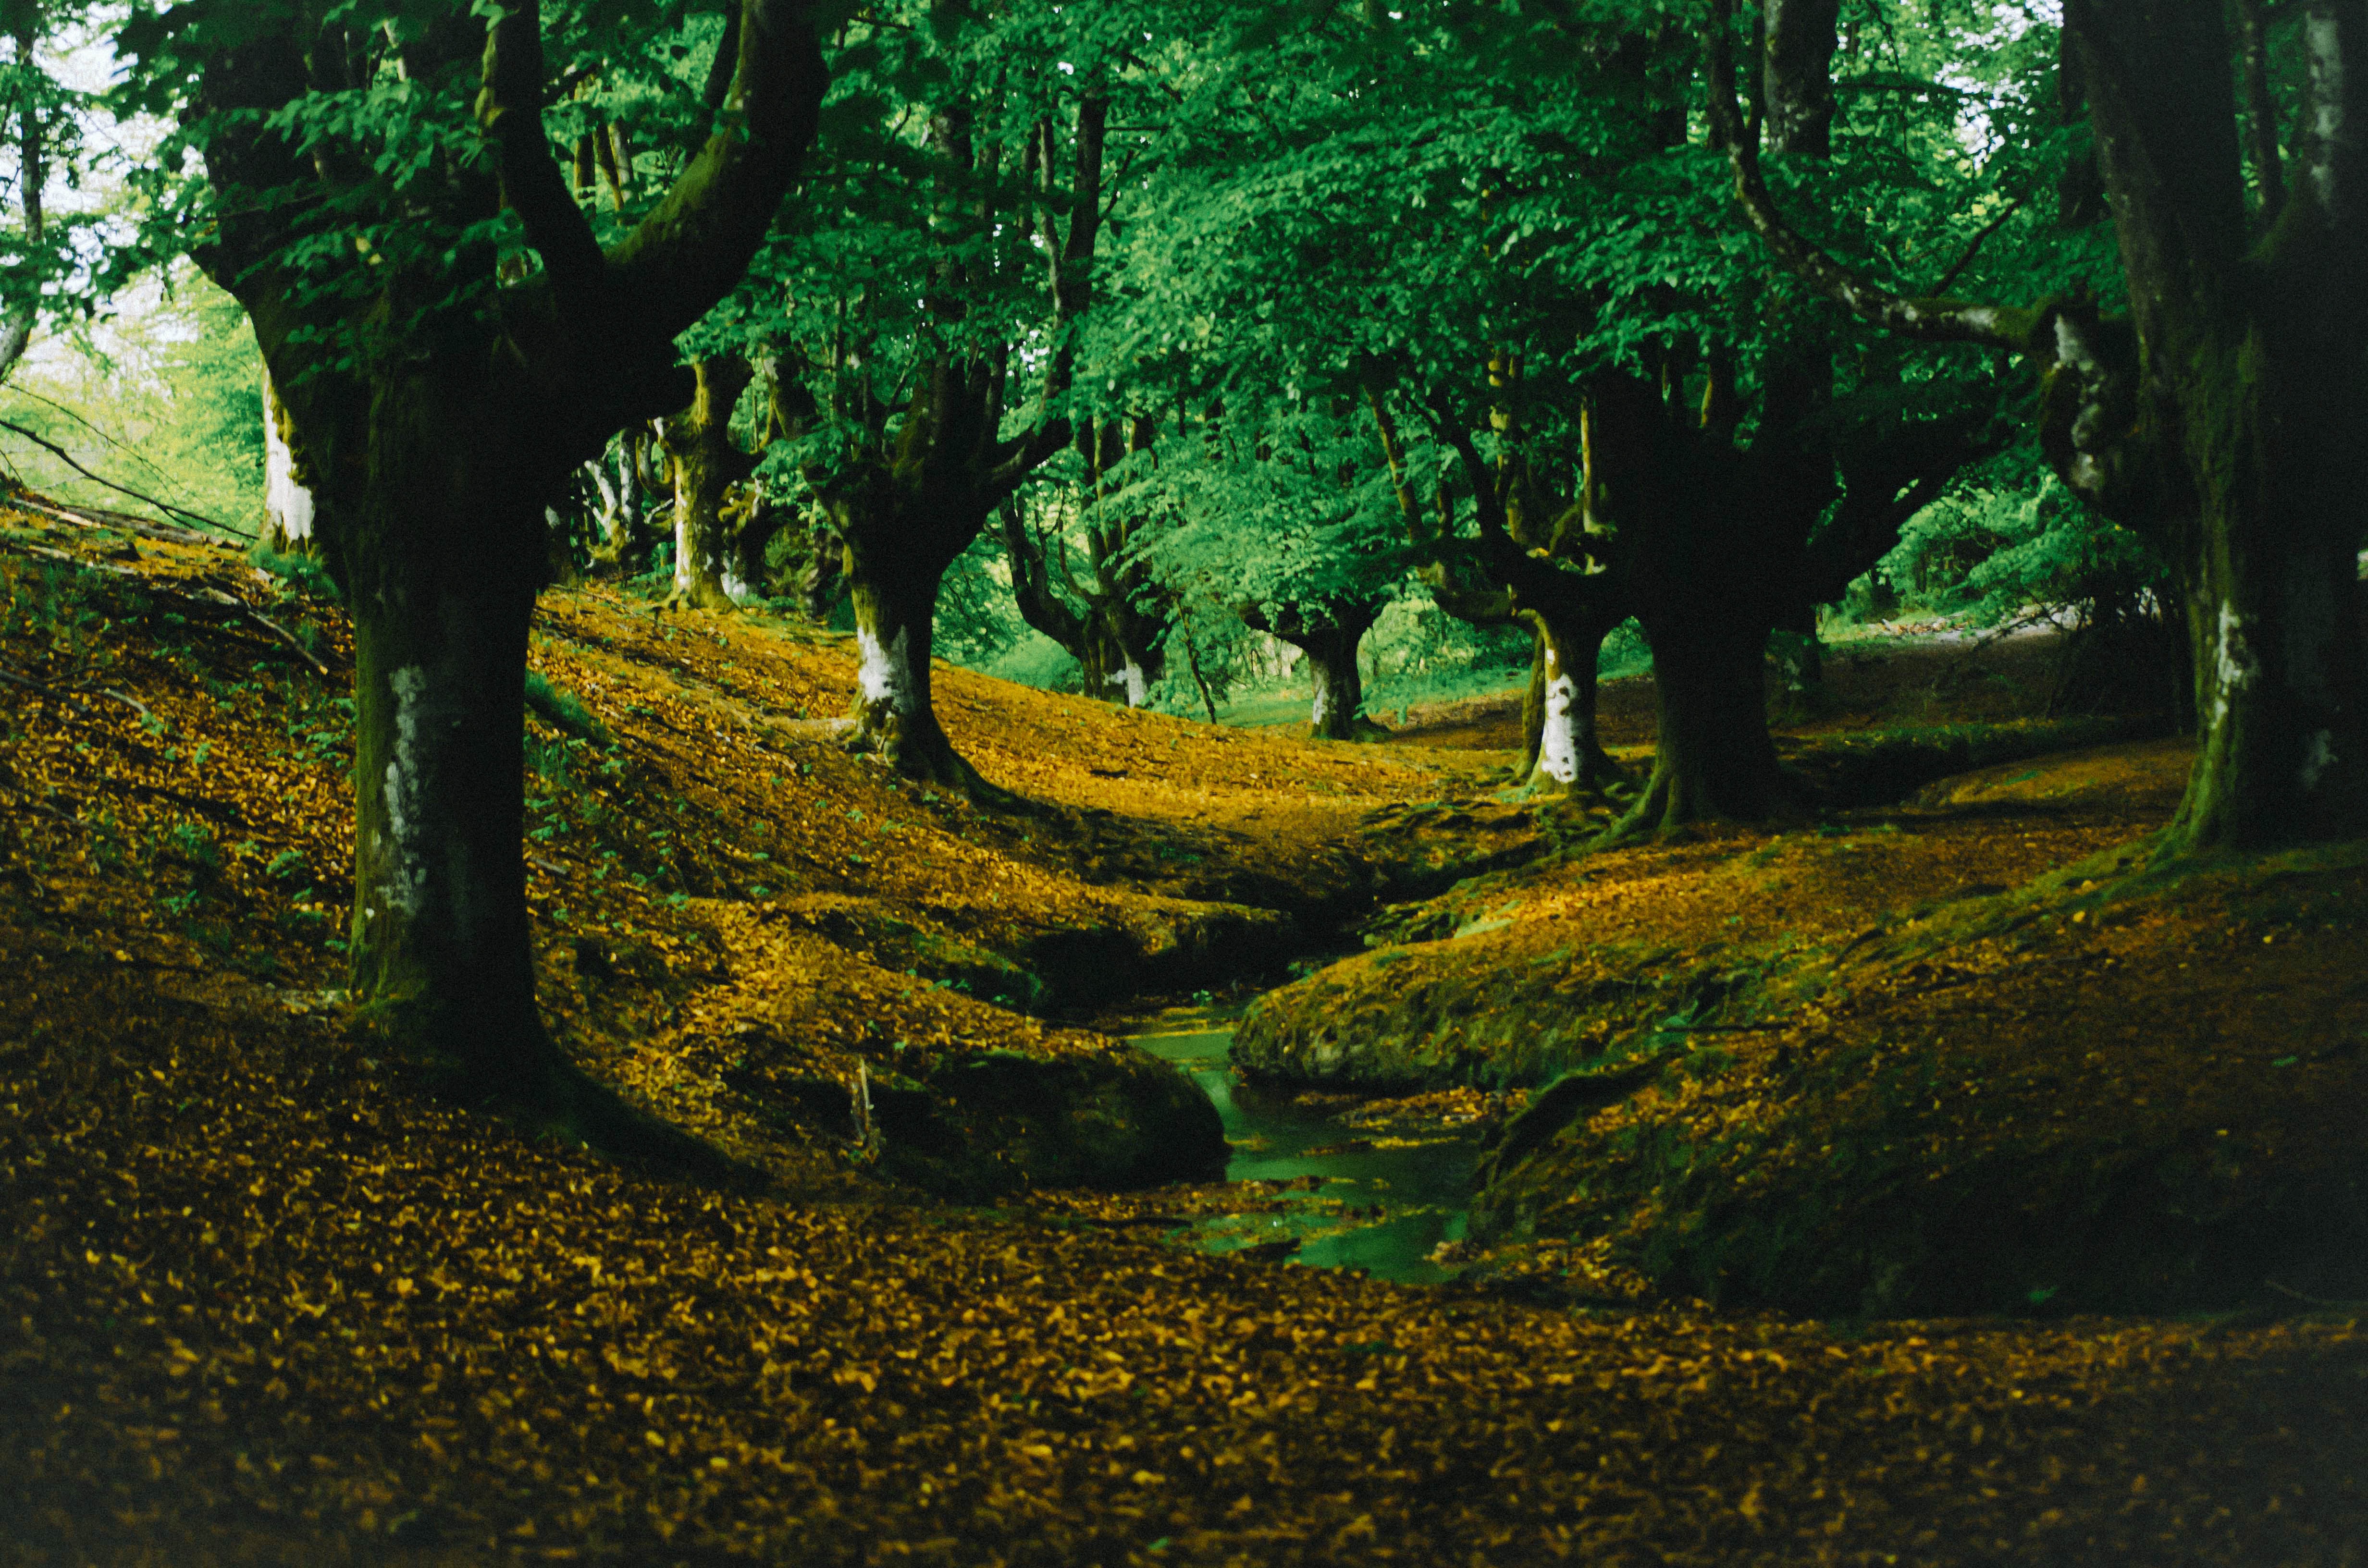
tree, nature, forest, branch, plant, sunlight, morning, leaf, flower, green, jungle, autumn, deciduous, woodland, habitat, rural area, natural environment, woody plant